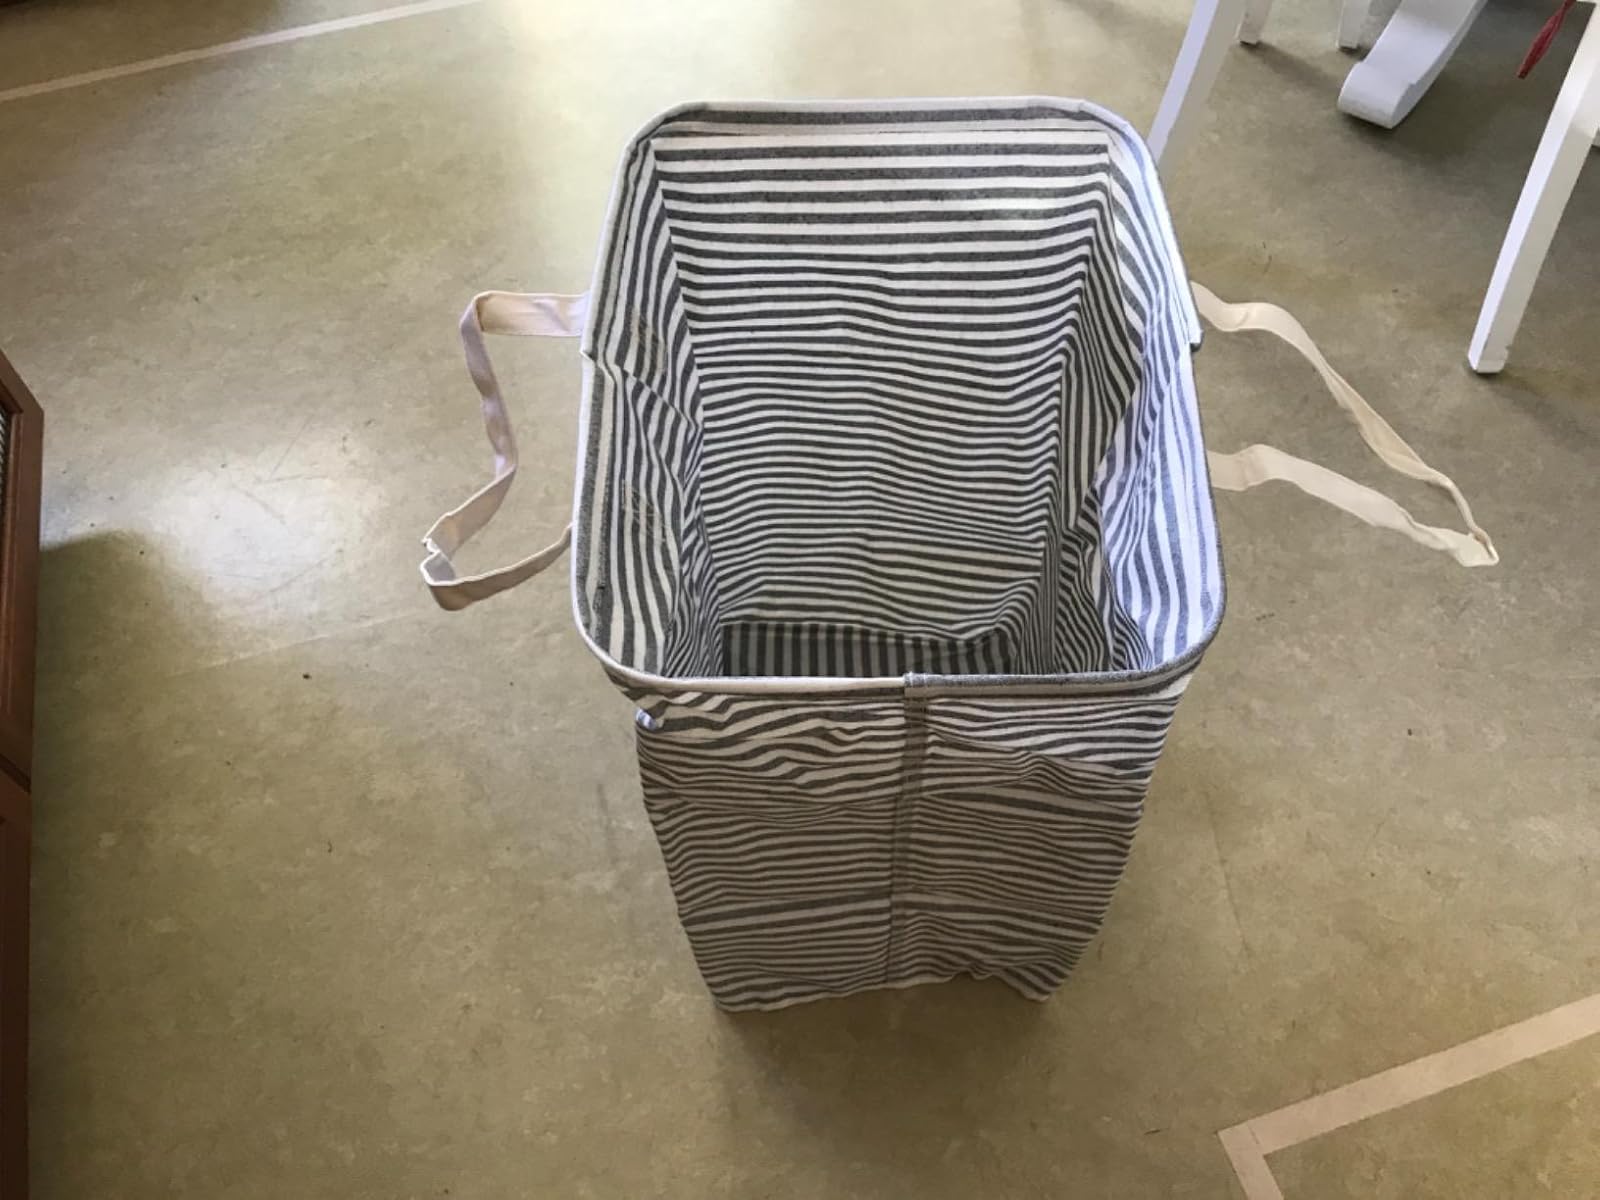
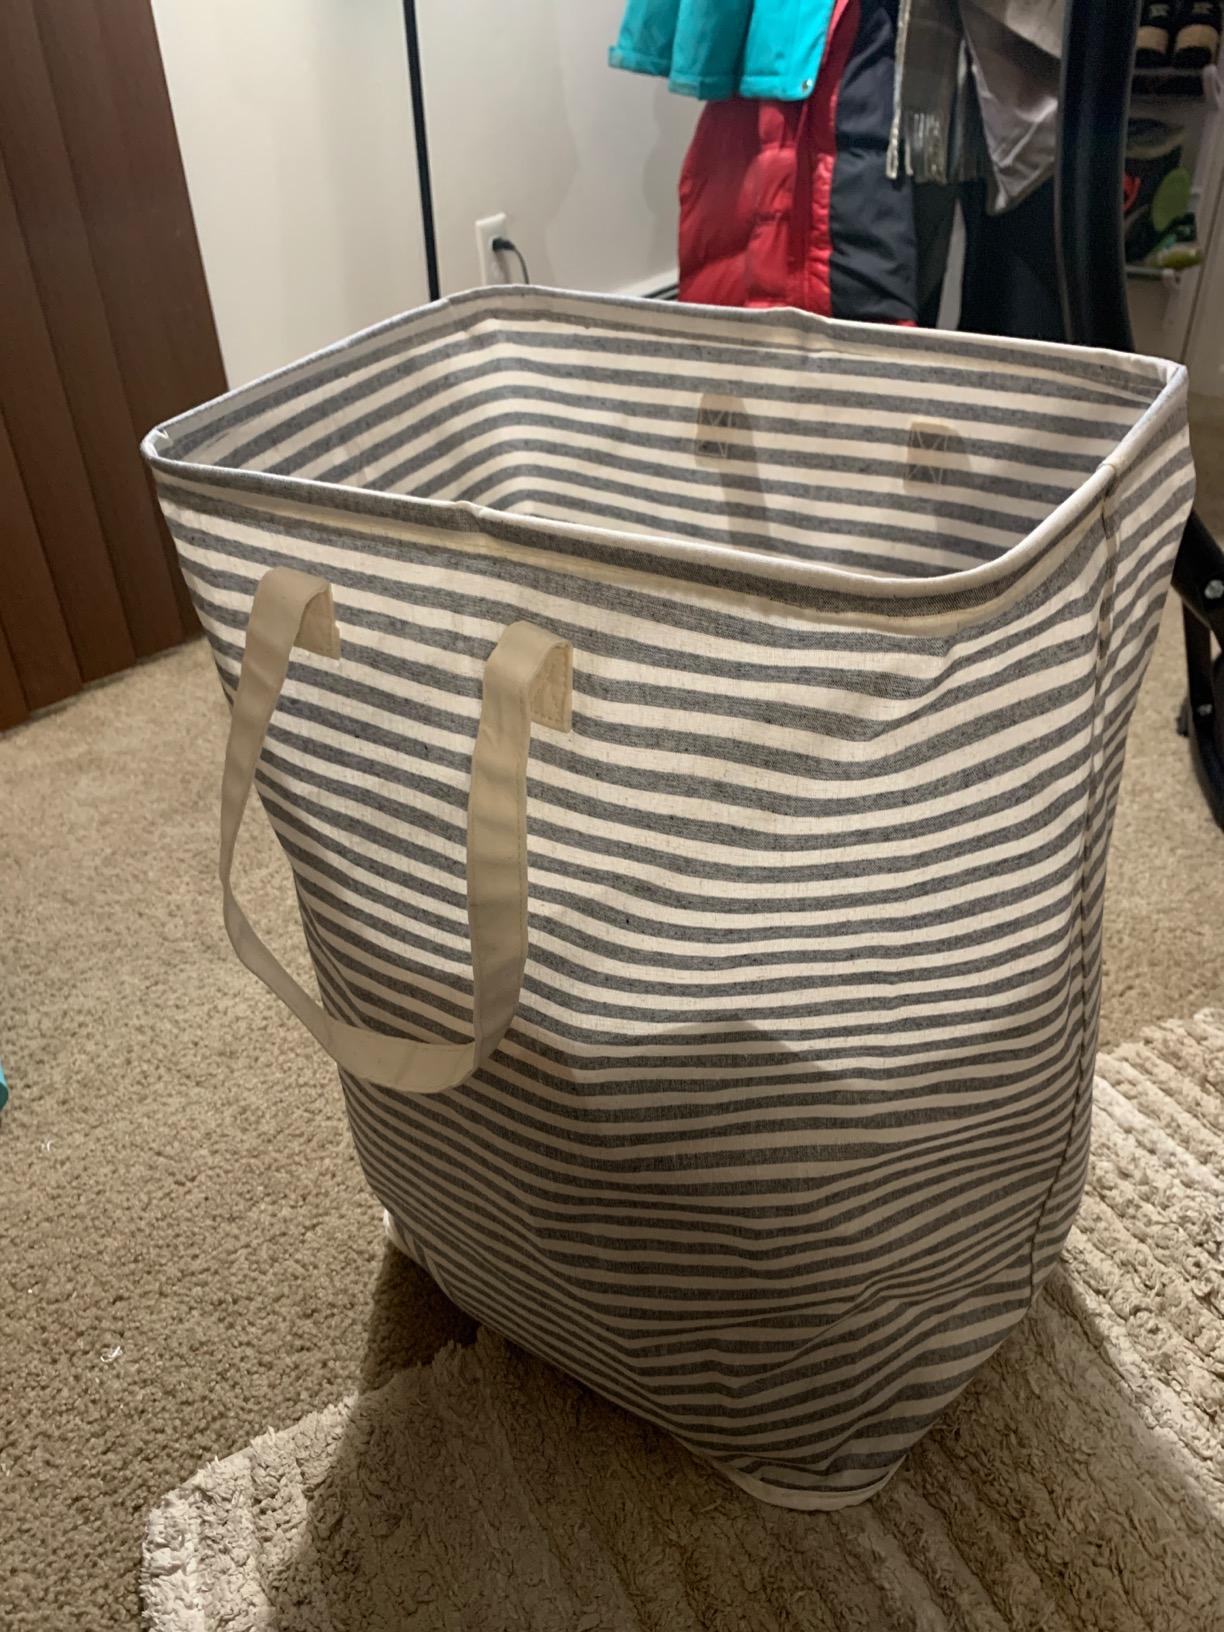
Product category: items_hamper
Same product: yes